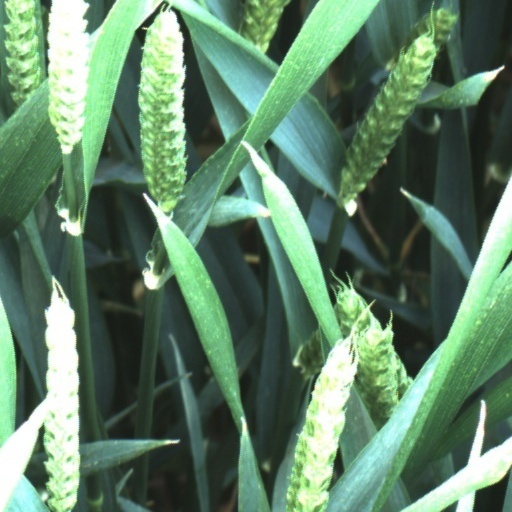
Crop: wheat